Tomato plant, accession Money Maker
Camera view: horizontal (90 deg, fisheye); turntable rotation: 180 degrees
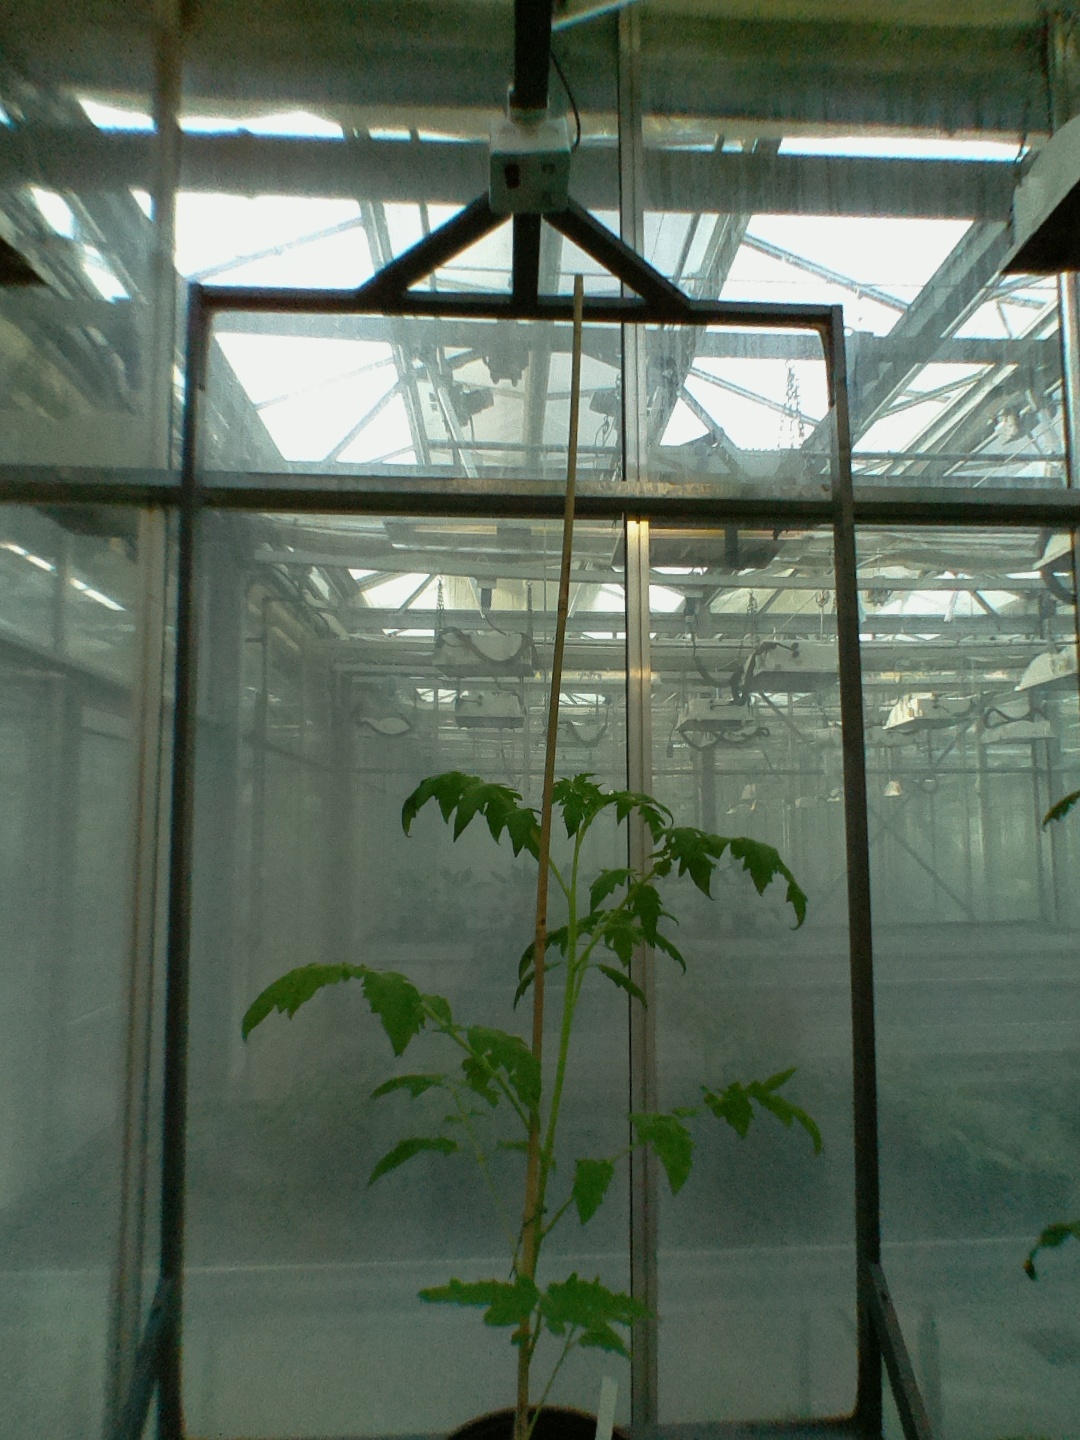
BBCH growth stage 15: 10 of true leaves visible